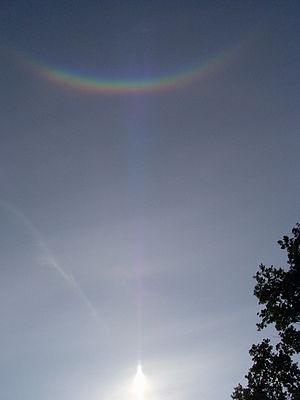
Un arc circumzénithal est un phénomène atmosphérique optique à l'apparence d'un arc-en-ciel qui se forme autour du zénith et qui est courbé dans la direction opposée au soleil. Il se forme par la réflexion et la réfraction de la lumière de l'astre passant dans une couche de cirrus ou dans des traînées de condensation.